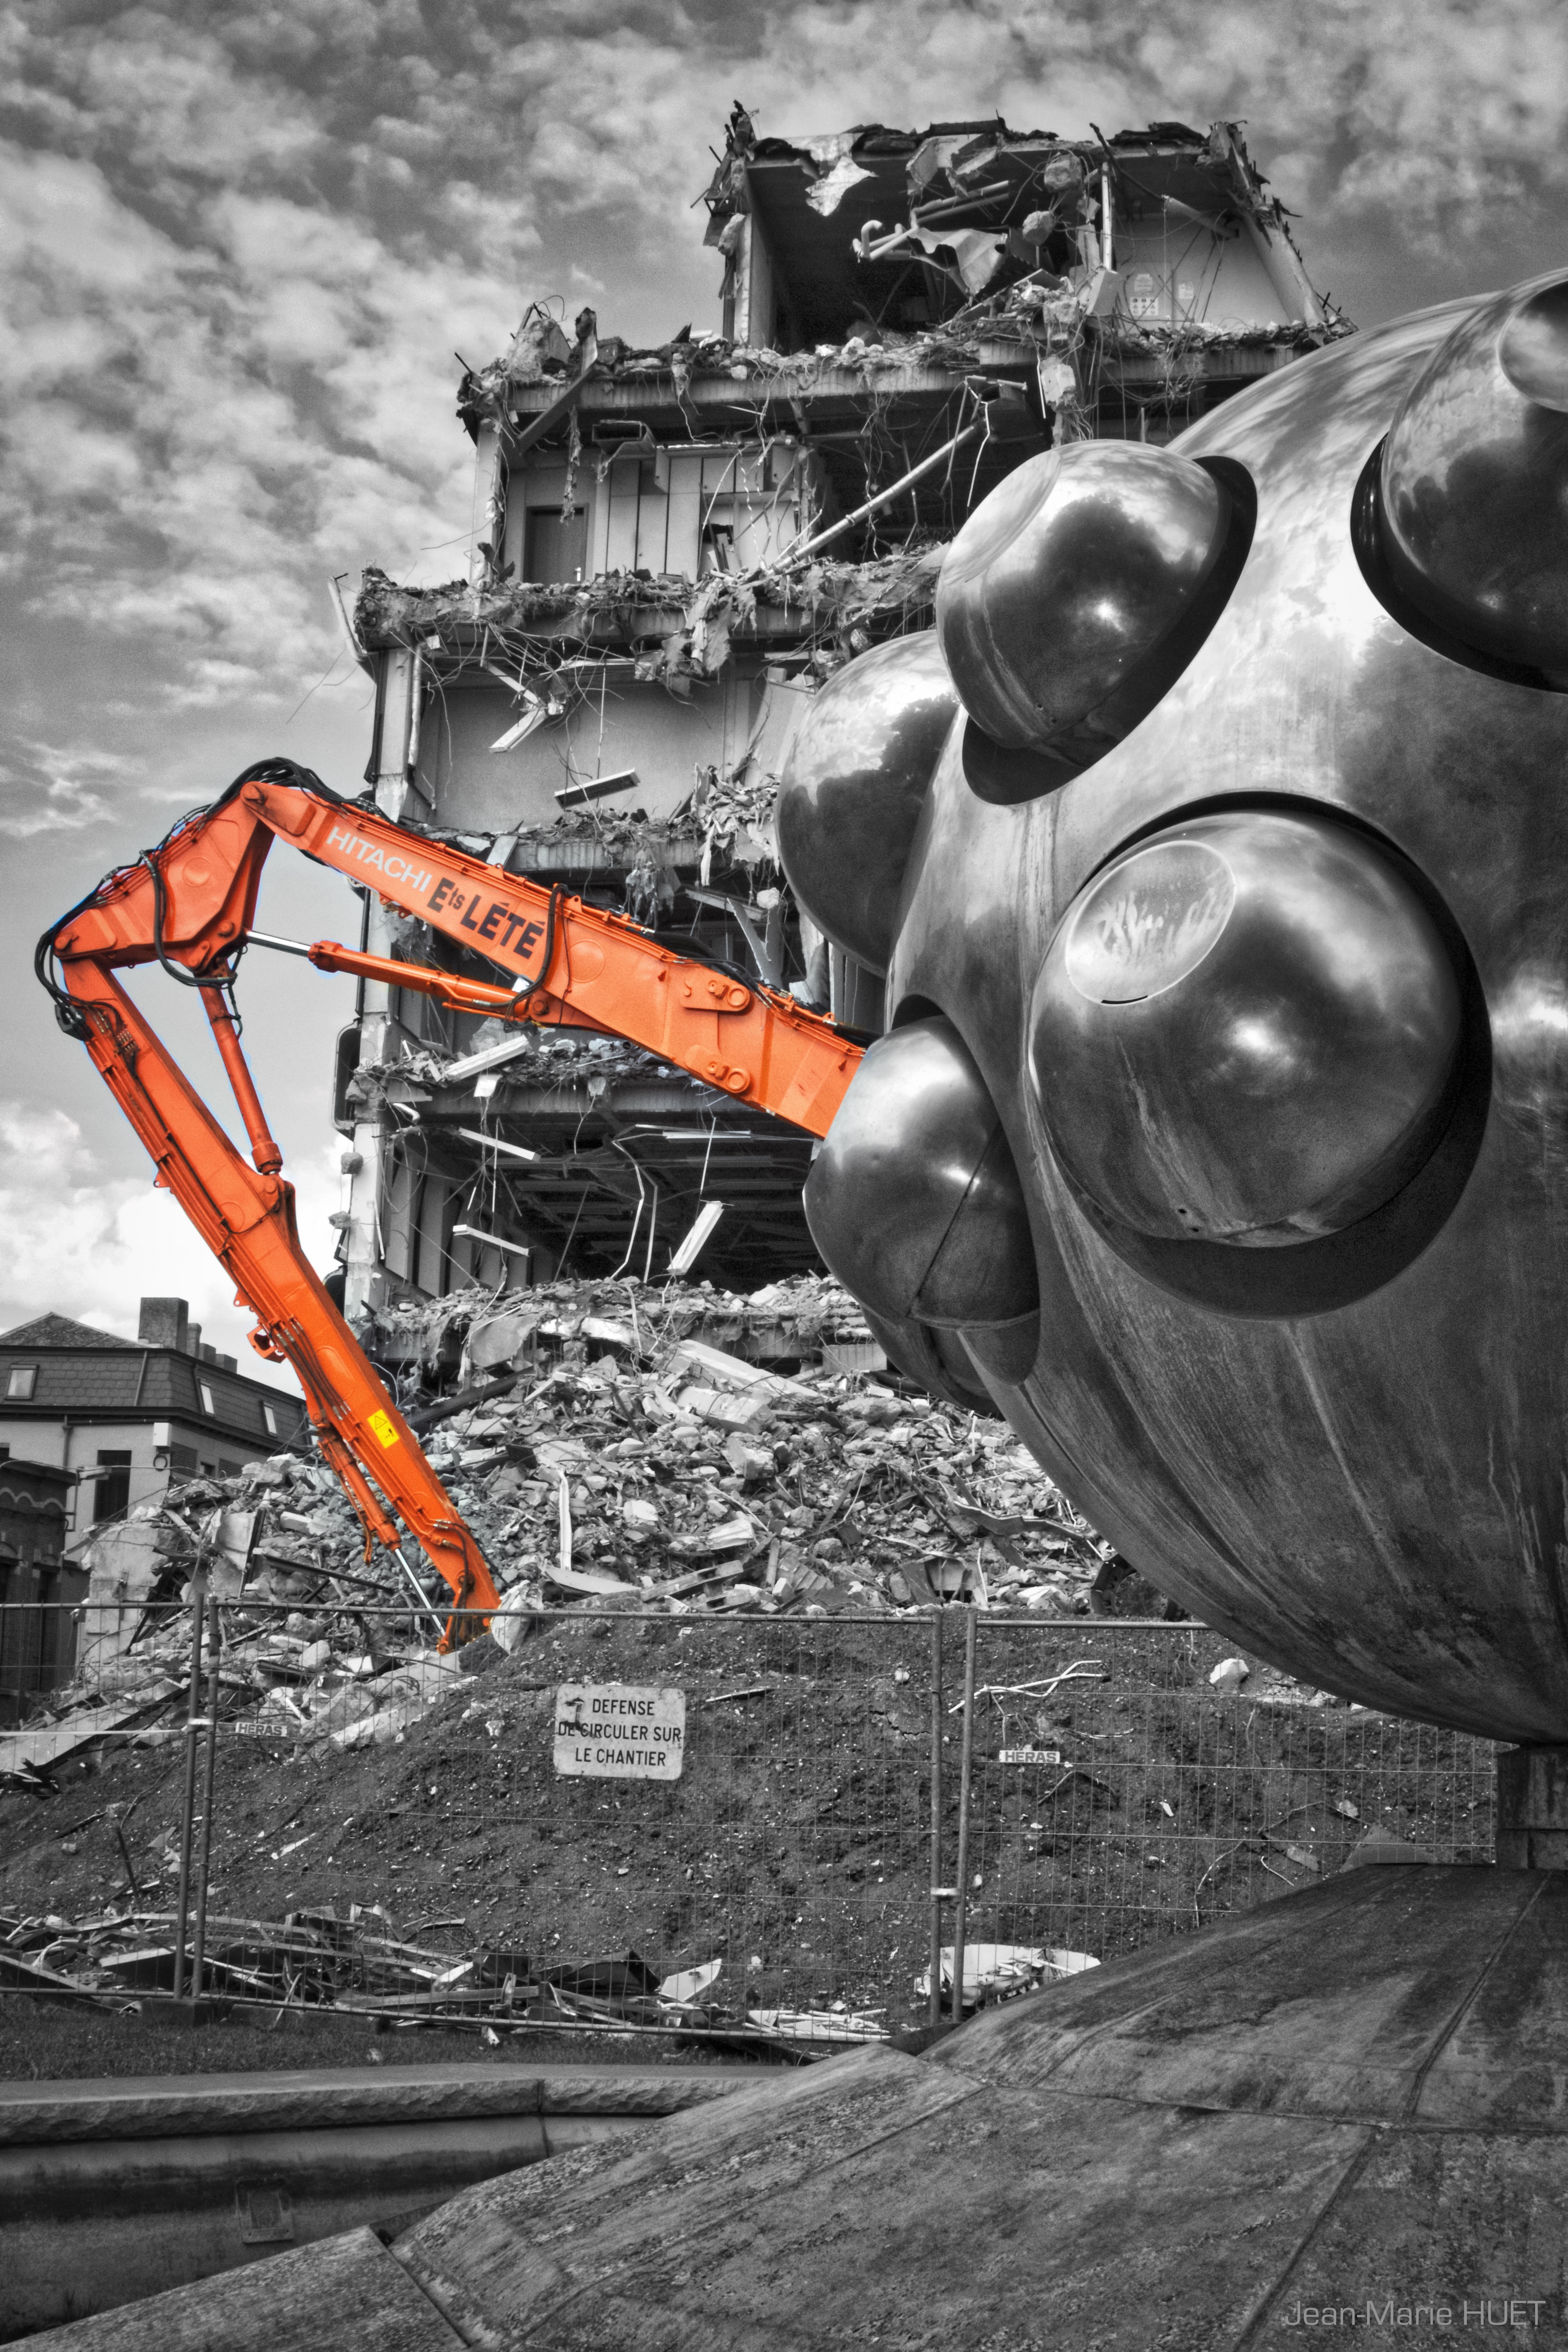
work, vehicle, aviation, monochrome, crane, demolition, black and white part